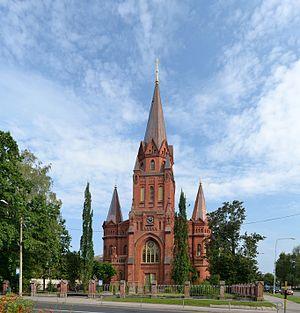
Tartu est la seconde ville d’Estonie avec une population de 101 246 habitants.